Edward P. Ney

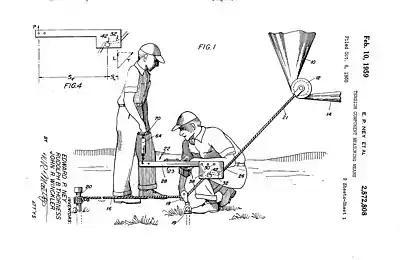
Figure 1. From a patent: "Tension Component Measuring Means" US Patent and Trademark Office

Although early plastic balloons performed spectacularly in a few cases, there were dangerous mishaps during launch and many unexplained failures in flight. Ney realized that this unreliability was due to inadequate engineering and a fundamental lack of understanding of balloon physics. In response, he collaborated with Critchfield and Winckler to carry out a project entitled "Research and Development in the Field of High Altitude Plastic Balloons", which was sponsored by the US Army, Navy, and Air Force under a contract with the Office of Naval Research, Nonr-710 (01), which was in force from December 1951 until August 1956.